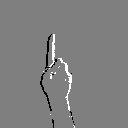
ASL letter: d